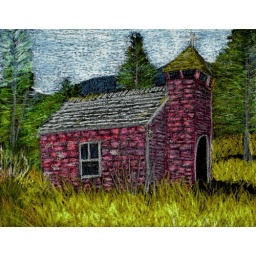
Based on small mountain church in British Columbia